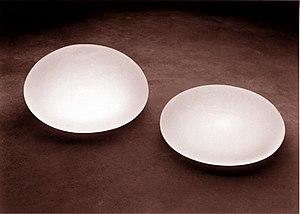
Un implant mammaire est une prothèse utilisée en chirurgie plastique pour augmenter le volume d'un sein à visée esthétique ou reconstructrice.